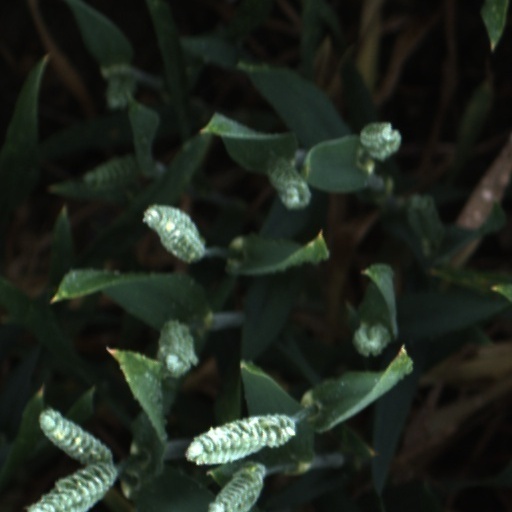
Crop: wheat